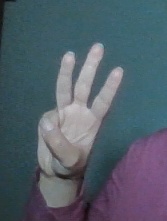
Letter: thaa